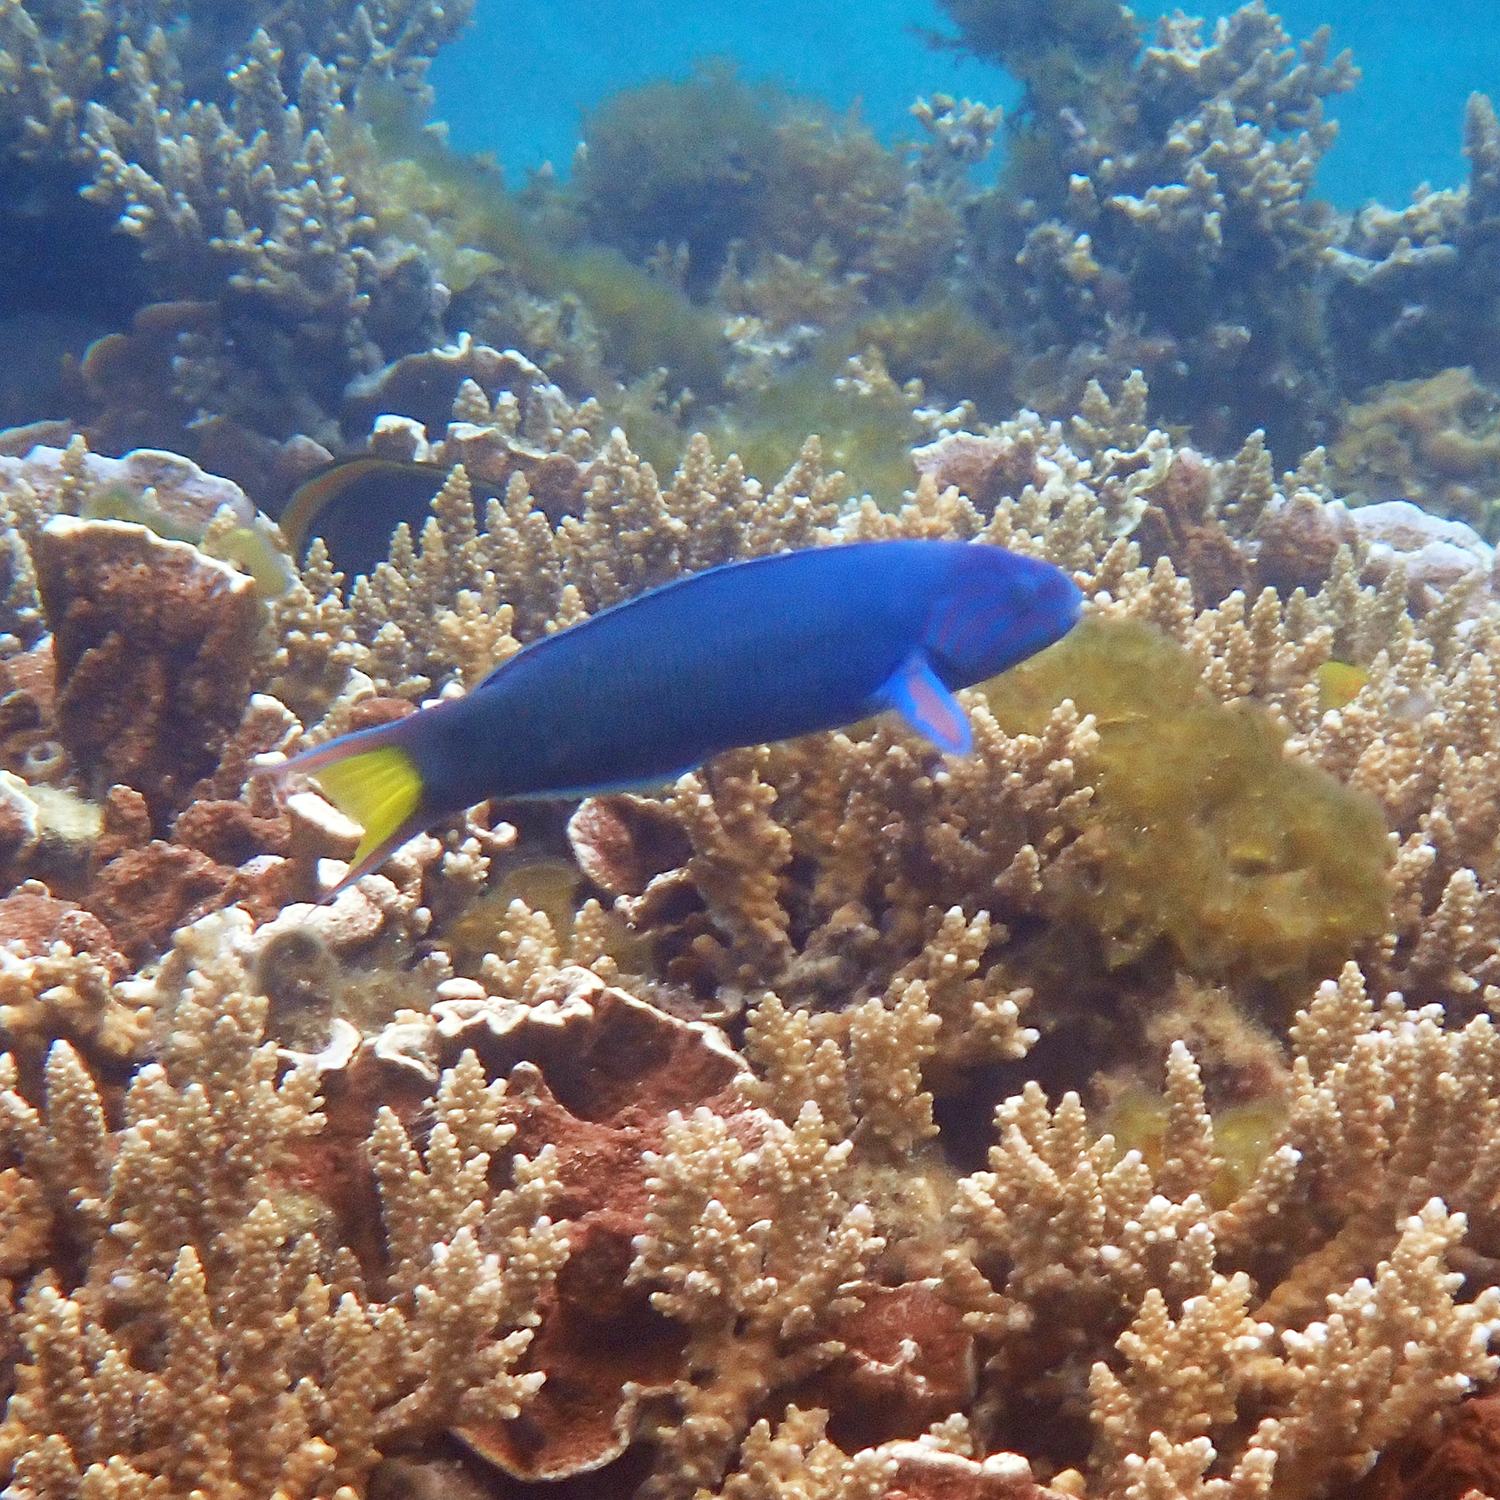
Thalassoma lunare (Moon Wrasse)